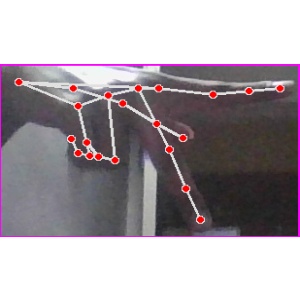
अक्षर: प